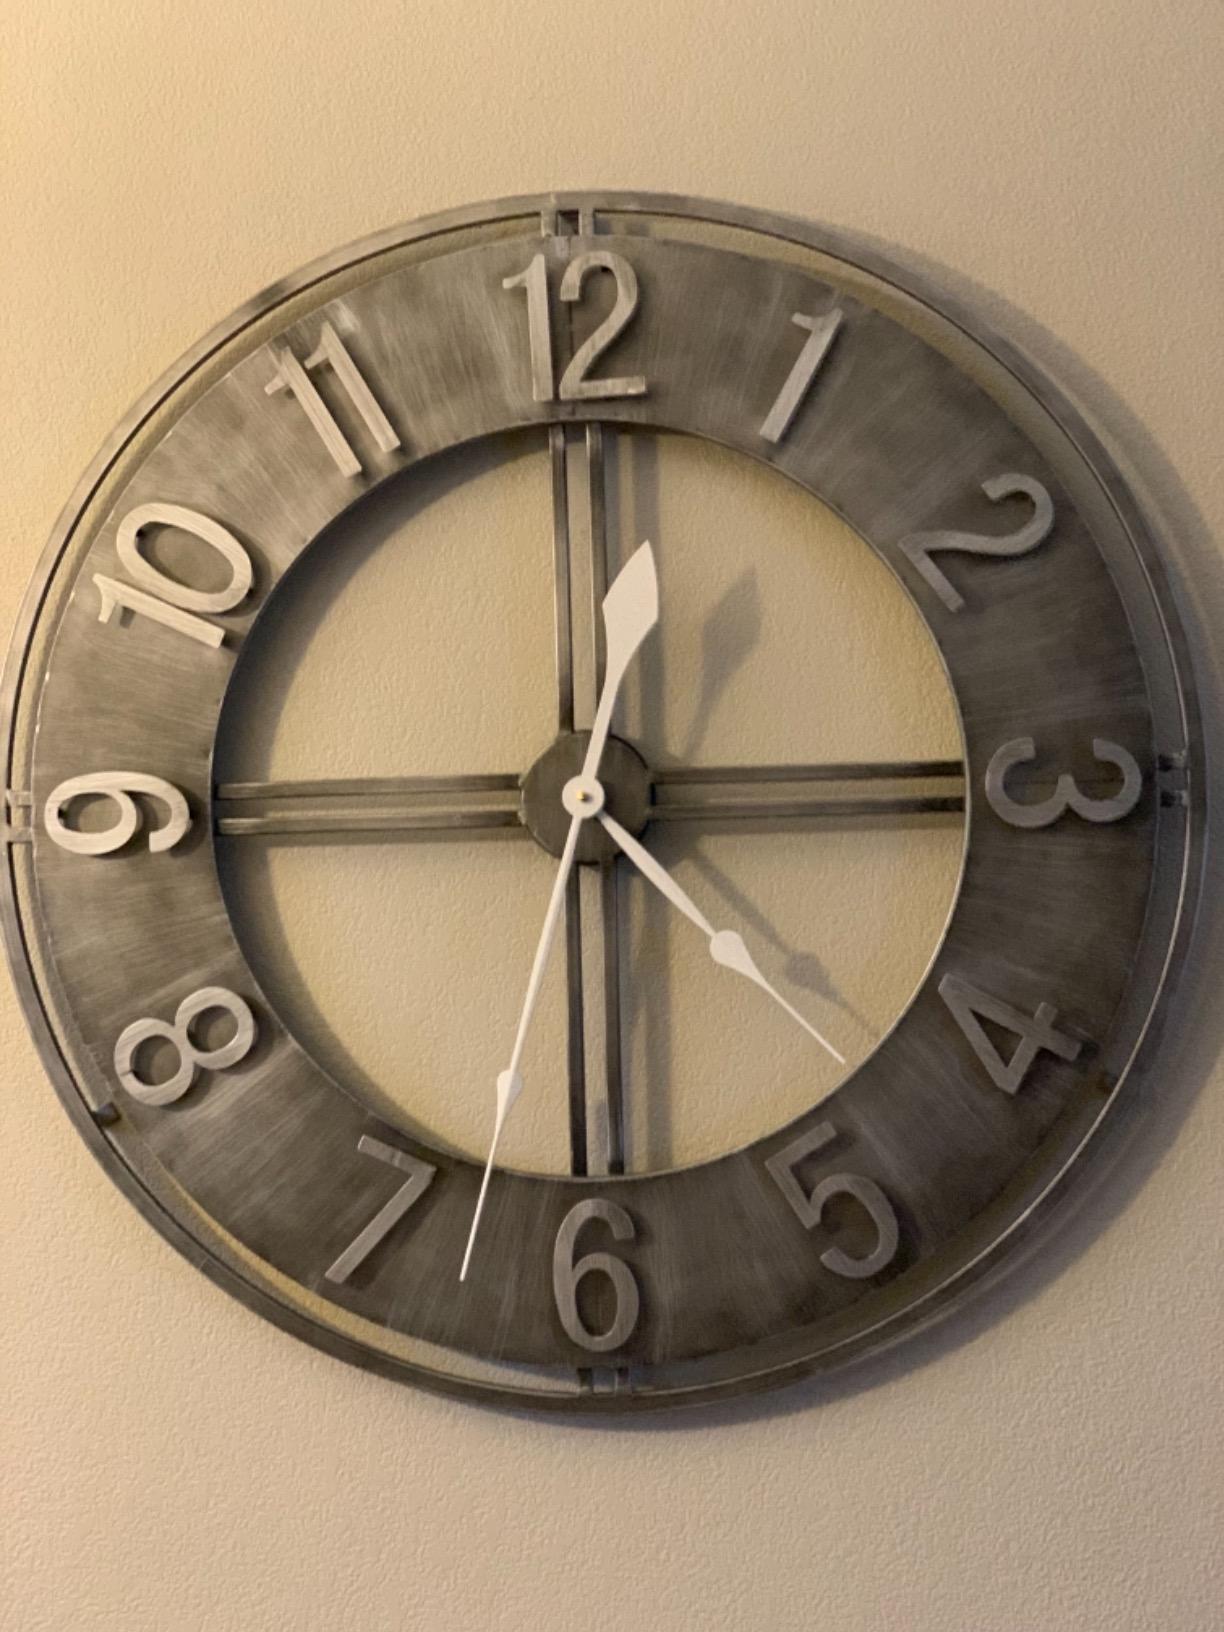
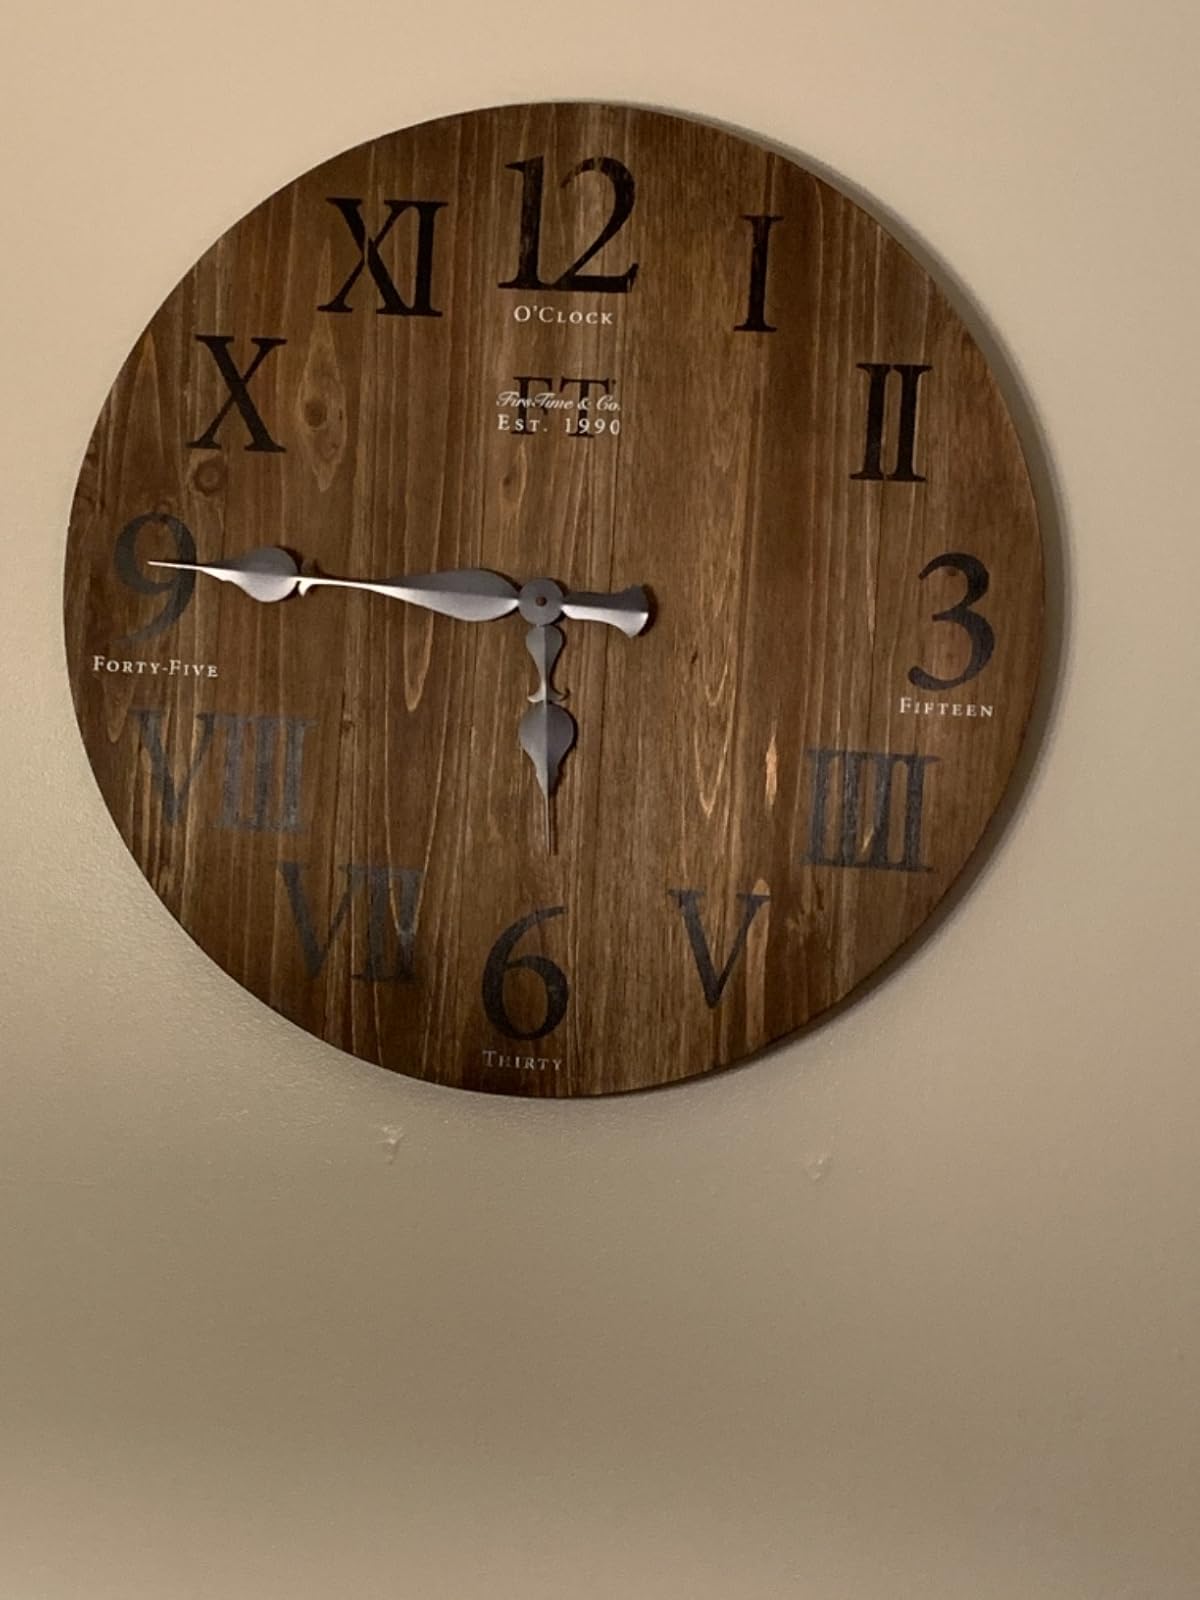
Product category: clock
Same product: no